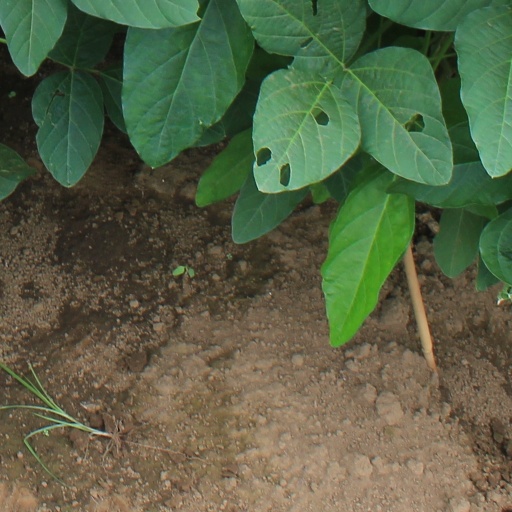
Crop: soybean